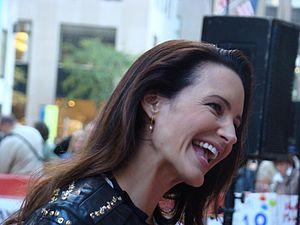
Thérapie de couples ou Couples en vacances au Québec est un film américain sorti en 2009.